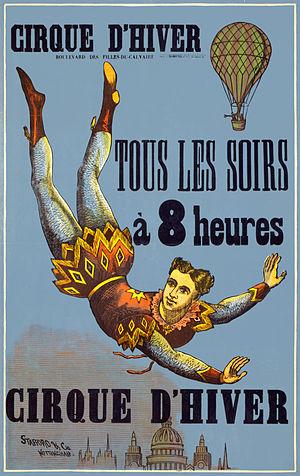
Patrick Bourdeaux, dit Patrick Dewaere [patʁik dəvɛʁ] est un acteur français né le 26 janvier 1947 à Saint-Brieuc et mort le 16 juillet 1982 à Paris 14ᵉ.
Le cirque d'hiver de Paris souvent appelé simplement le Cirque d'Hiver, est une salle de spectacle située 110 rue Amelot dans le 11ᵉ arrondissement de Paris. Construit en 1852 par l'architecte Jacques Hittorff, il a été successivement appelé « cirque Napoléon » puis « Cirque national ». Il est inscrit au titre des monuments historiques depuis le 10 février 1975.